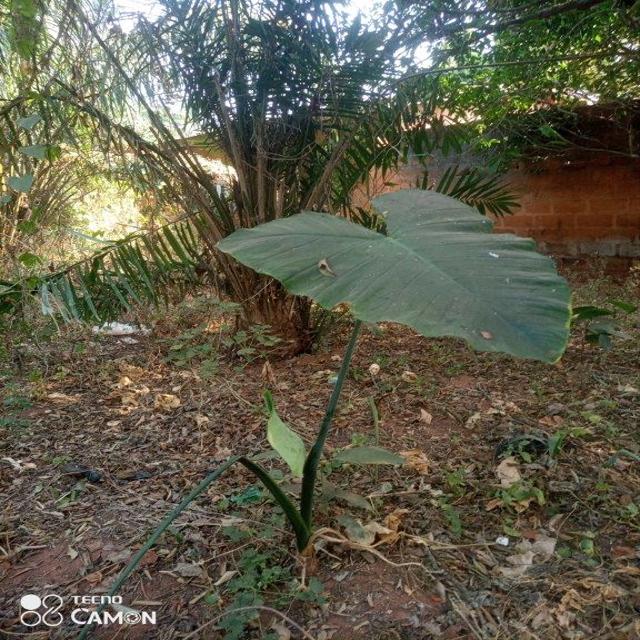
Label: Early_Blight